Bassett, Southampton

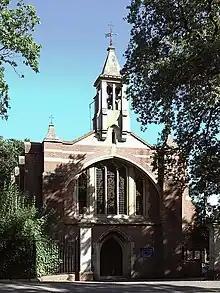
St. Michael & All Angels Church, Bassett

Bassett was originally part of the parish of North Stoneham, which can be traced back to the early 9th century when it was known as "Stonam Abbatis" or "Abbots Stoneham", and was attached to Hyde Abbey at Winchester. After the dissolution of the monasteries in the 1540s, the manor was acquired by Thomas Wriothesley, Earl of Southampton. In 1599, the Wriothesley family sold the estate to Sir Thomas Fleming.